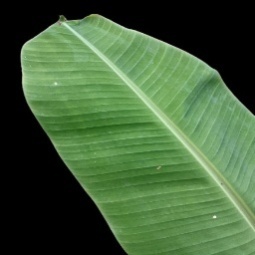
Label: Healthy